Lluís Masriera i Rosés

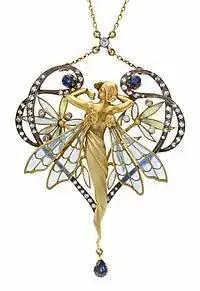
Necklace in the form of a nymph.

In 1889, Masriera went to study at the Academy of Beaux Arts in Geneva where he was taught by the enameller Edward Lossier